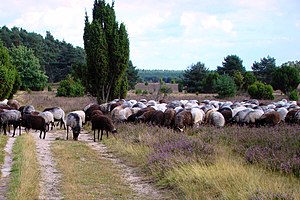
Naturpark Südheide / Beliggenhed
Får på Misselhorner Heide
Naturpark Südheide blev oprettet som Naturpark i 1964, og har et areal på 480 km². Naturparken ligger i den sydlige del af Lüneburger Heide og er kendetegnet af store skov- og hedearealer. Landskabet er dannet i istiden og er præget af blidt bølgende bakker og store sammenhængende skovarealer.